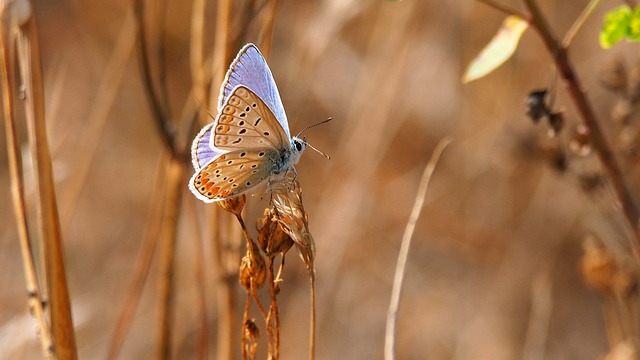
Label: butterfly